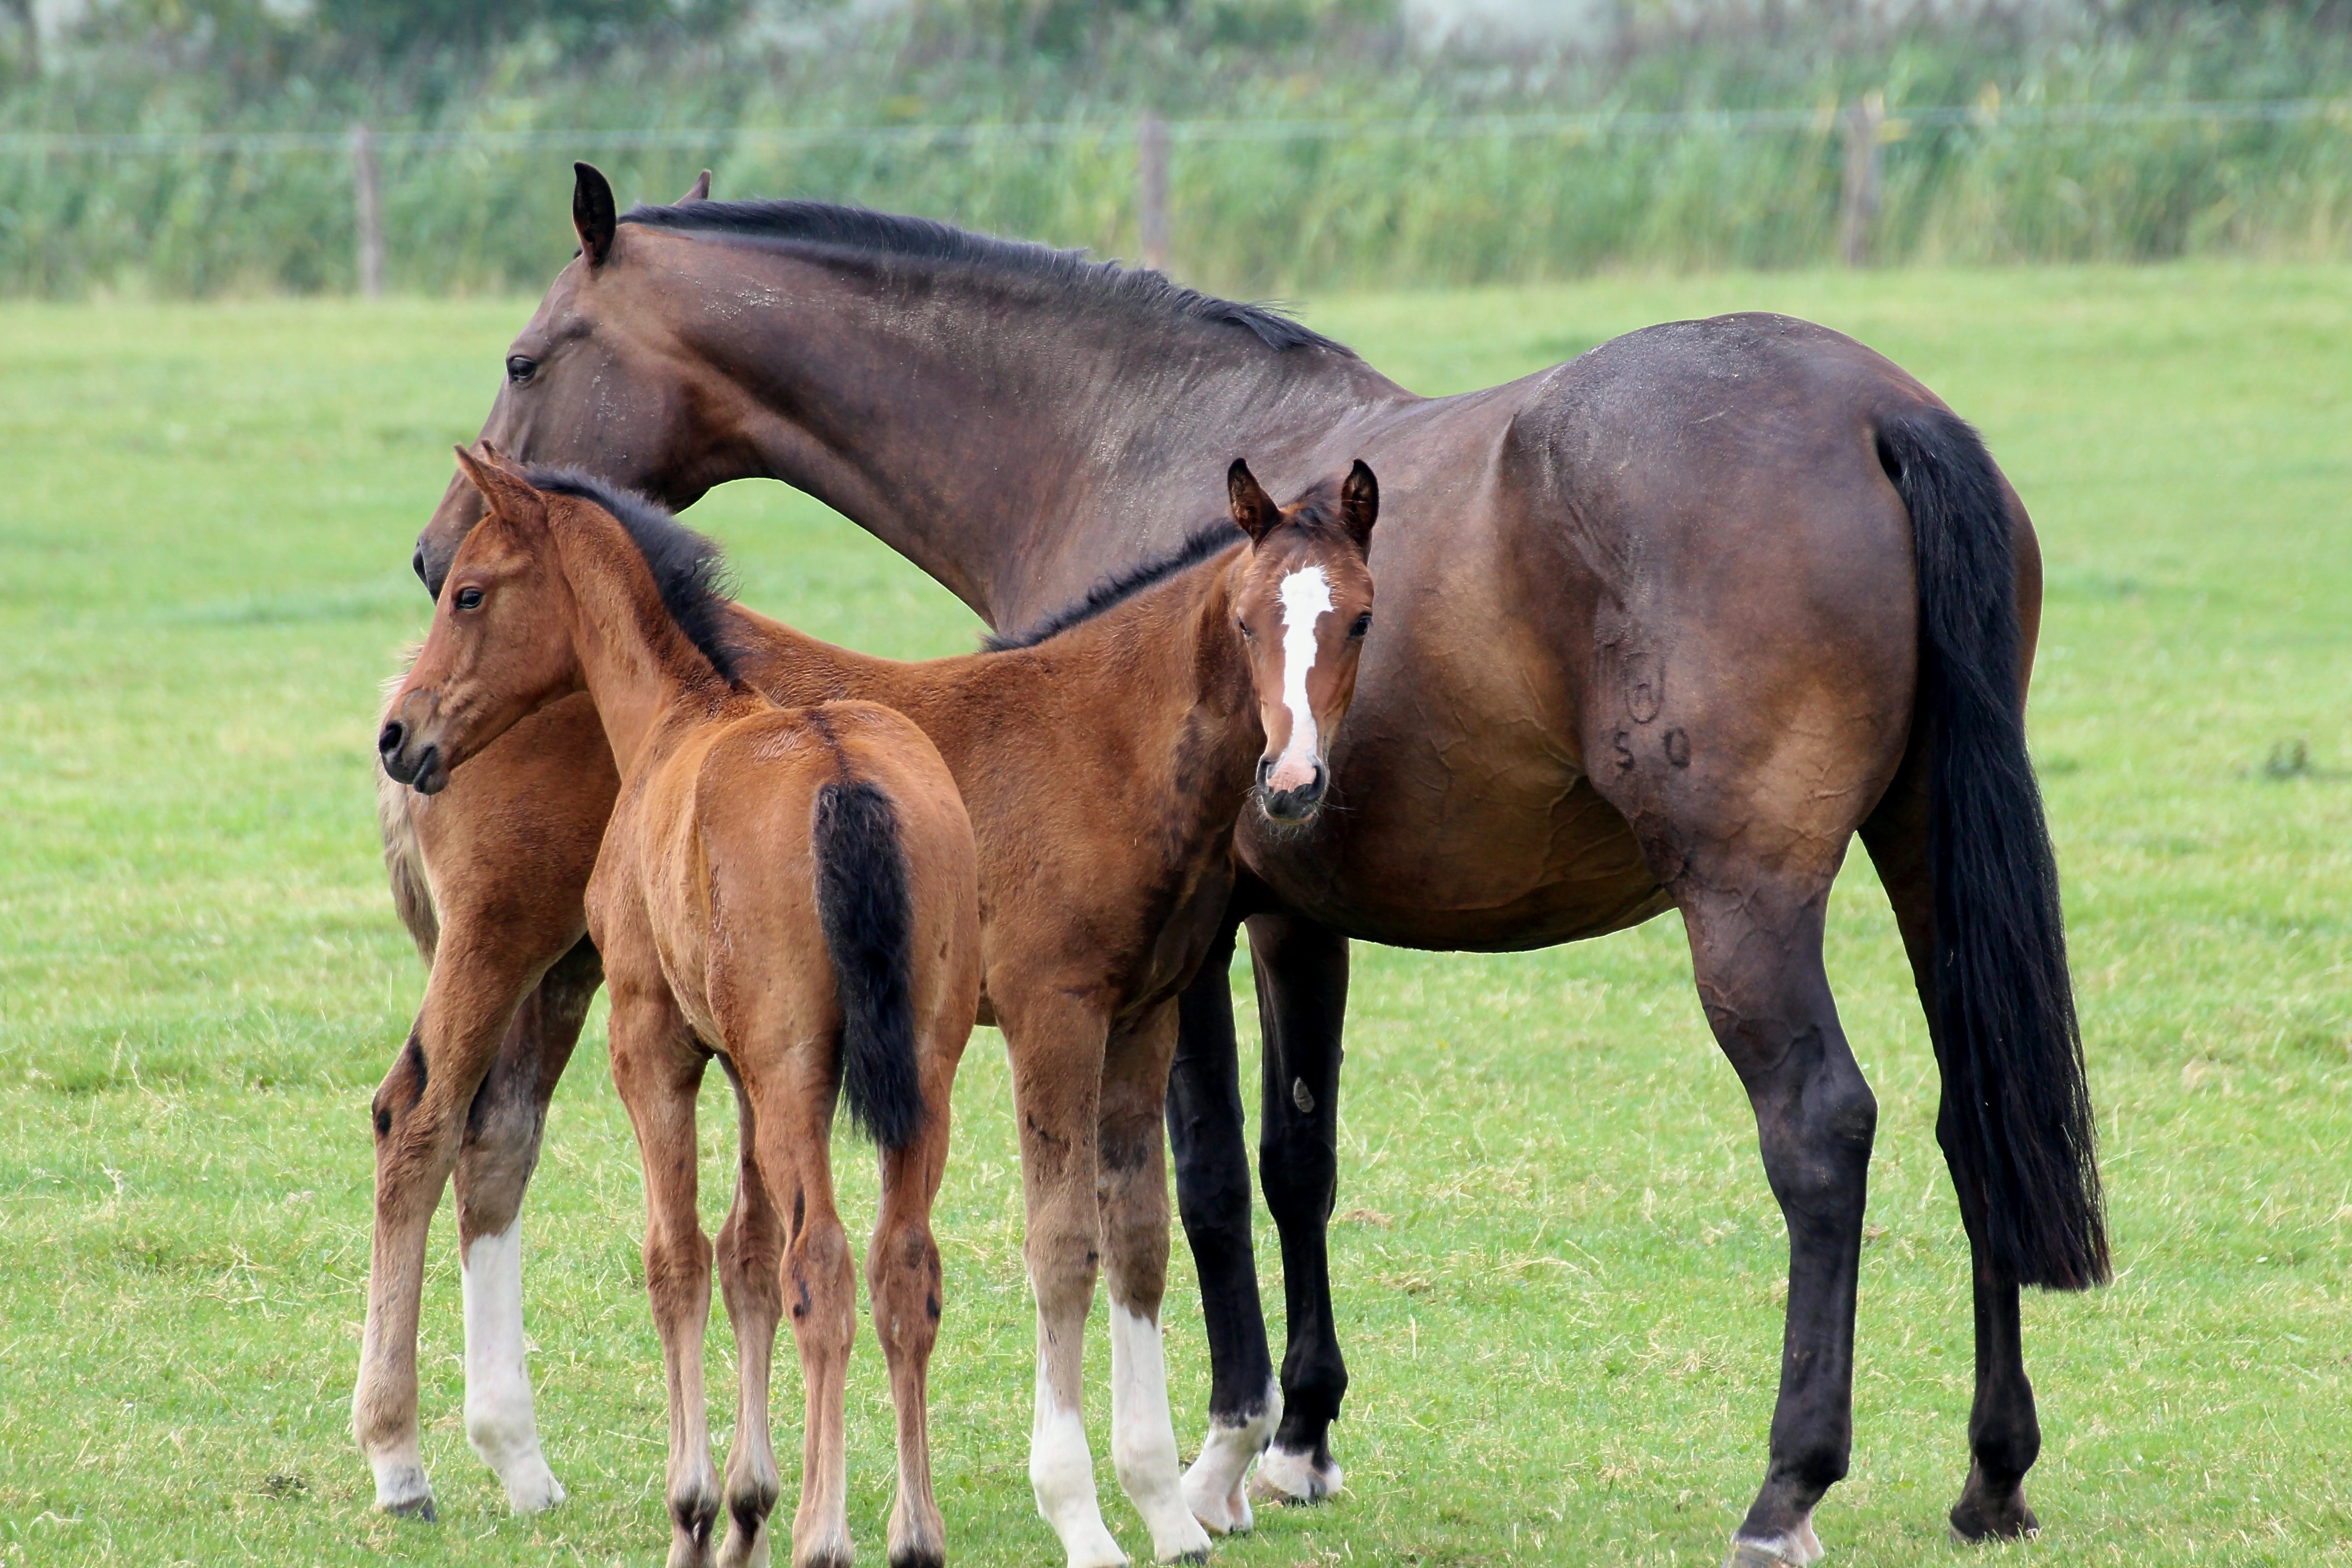
animal, pasture, grazing, horse, rein, mammal, stallion, mane, fauna, horses, family, vertebrate, mare, foal, colt, young animal, pack animal, holstein, horse like mammal, mustang horse